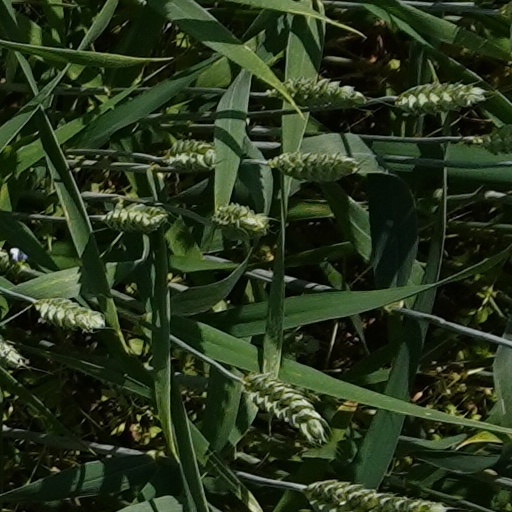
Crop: wheat